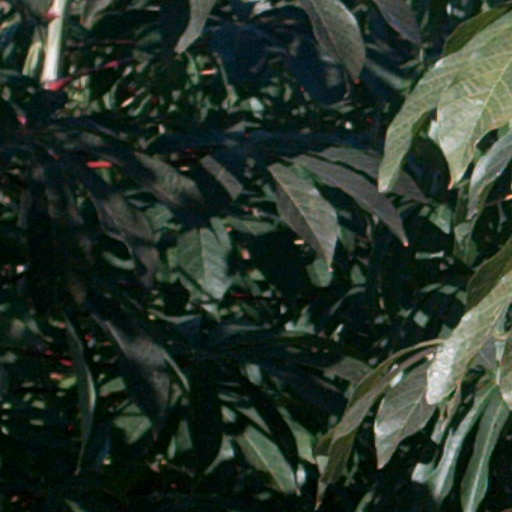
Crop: cassava